Gran Trak 10

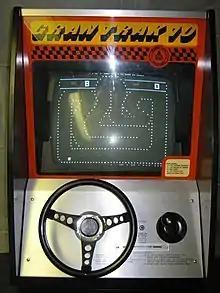
Time has run out at 8 points, in a "Gran Trak 10" cabinet.

In 1972, Atari founder Nolan Bushnell considered creating a driving video game as one of the company's first games, inspired by Chicago Coin's first-person electro-mechanical game "Speedway" (1969). He decided not to pursue the idea, however, due to the perceived complexity. In late 1973, Atari revisited the idea of a driving video game, unrelated to any prior arcade game. The design was instead created by Cyan Engineering, which had recently become a semi-independent research and development subsidiary of Atari and had previously handled the prototype design of "Gotcha". Larry Emmons developed the circuits to control the car itself in the game, creating the feel of braking, acceleration, and movement. Emmons also used integrated circuit-based memory—specifically, mask ROM (read-only memory)—in his circuit design to store graphical data such as the tracks, rather than the diode arrays that previous arcade games used. This is believed to be the first use of integrated circuit-based memory in an arcade game, and ROMs thereafter became the standard for arcade and console video games. The mechanical designs for the game, including the steering wheel, pedal, and gear shift controllers, were developed by Eigen Systems, located in the same building as Cyan and founded by ex-coworkers of the Cyan founders Emmons and Steven Mayer. At one point, the game's design included a small printer that would print high scores when achieved, but this was removed prior to the final design.